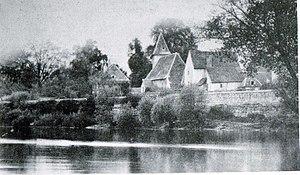
Le quartier de Velotte au début du XXème siècle. Le quartier est situé dans la ville de Besançon (Doubs, France).
Velotte est un quartier de Besançon situé au sud de la ville. Avec environ 2 178 habitants en 2009, il constitue le plus petit quartier de la commune.